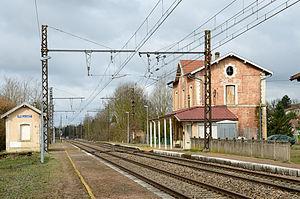
Gare SNCF de Polliat, Ain, en Mars 2011.
La gare de Polliat est une gare ferroviaire française de la ligne de Mâcon à Ambérieu, située à environ 400 mètres au sud du centre du bourg sur le territoire de la commune de Polliat, dans le département de Ain, en région Auvergne-Rhône-Alpes.